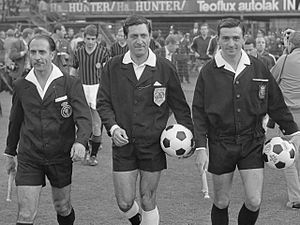
José Maria Ortiz de Mendibíl
José Maria Ortiz de Mendibíl var en spansk fodbolddommer fra Bilbao. Han er mest kendt for at have dømt omkampen i finalen ved EM i 1968 mellem Italien og Jugoslavien.